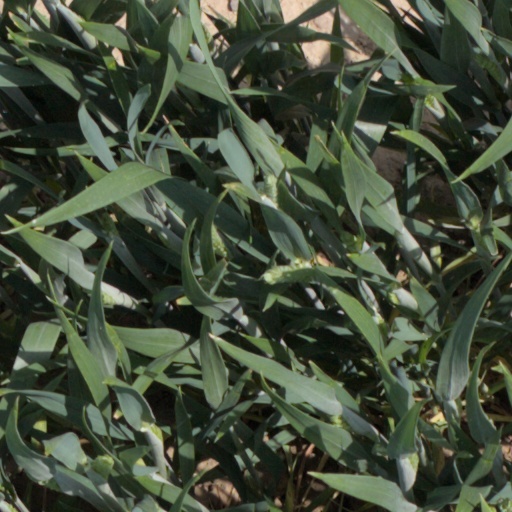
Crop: wheat